Seth Doege

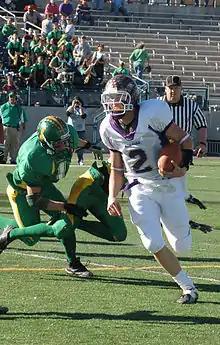
Seth Doege in a touchdown during a Crane playoff win over Idalou during the 2005 season

Doege was born in San Angelo, Texas, to Randy and Melinda Doege. He has one younger brother. Randy Doege coached at several high schools in West Texas before becoming the head coach at Crane High School in 2003. In his freshman season, 2004, Seth Doege was the starting quarterback for Crane High School and led the Golden Cranes to the area round of the playoffs, a loss to the (Tuscola) Jim Ned Indians, who were led by senior quarterback Colt McCoy. In 2005, his sophomore year in high school, Doege led the Cranes to a 13–1 record (9–1 regular season, plus three playoff wins) before Crane fell to Childress in the class 2A Region I championship game. After attending quarterback camps during the summer before his junior year, Doege was recruited heavily by several major universities, including the University of Florida, the University of Oklahoma, and Purdue University.